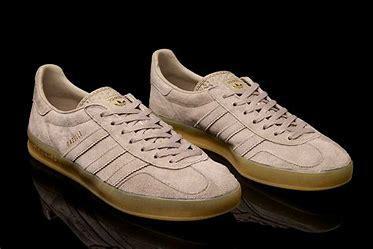
Brand: Adidas
Model: Gazelle Indoor